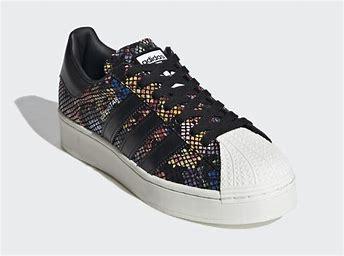
Brand: Adidas
Model: Superstar Bold